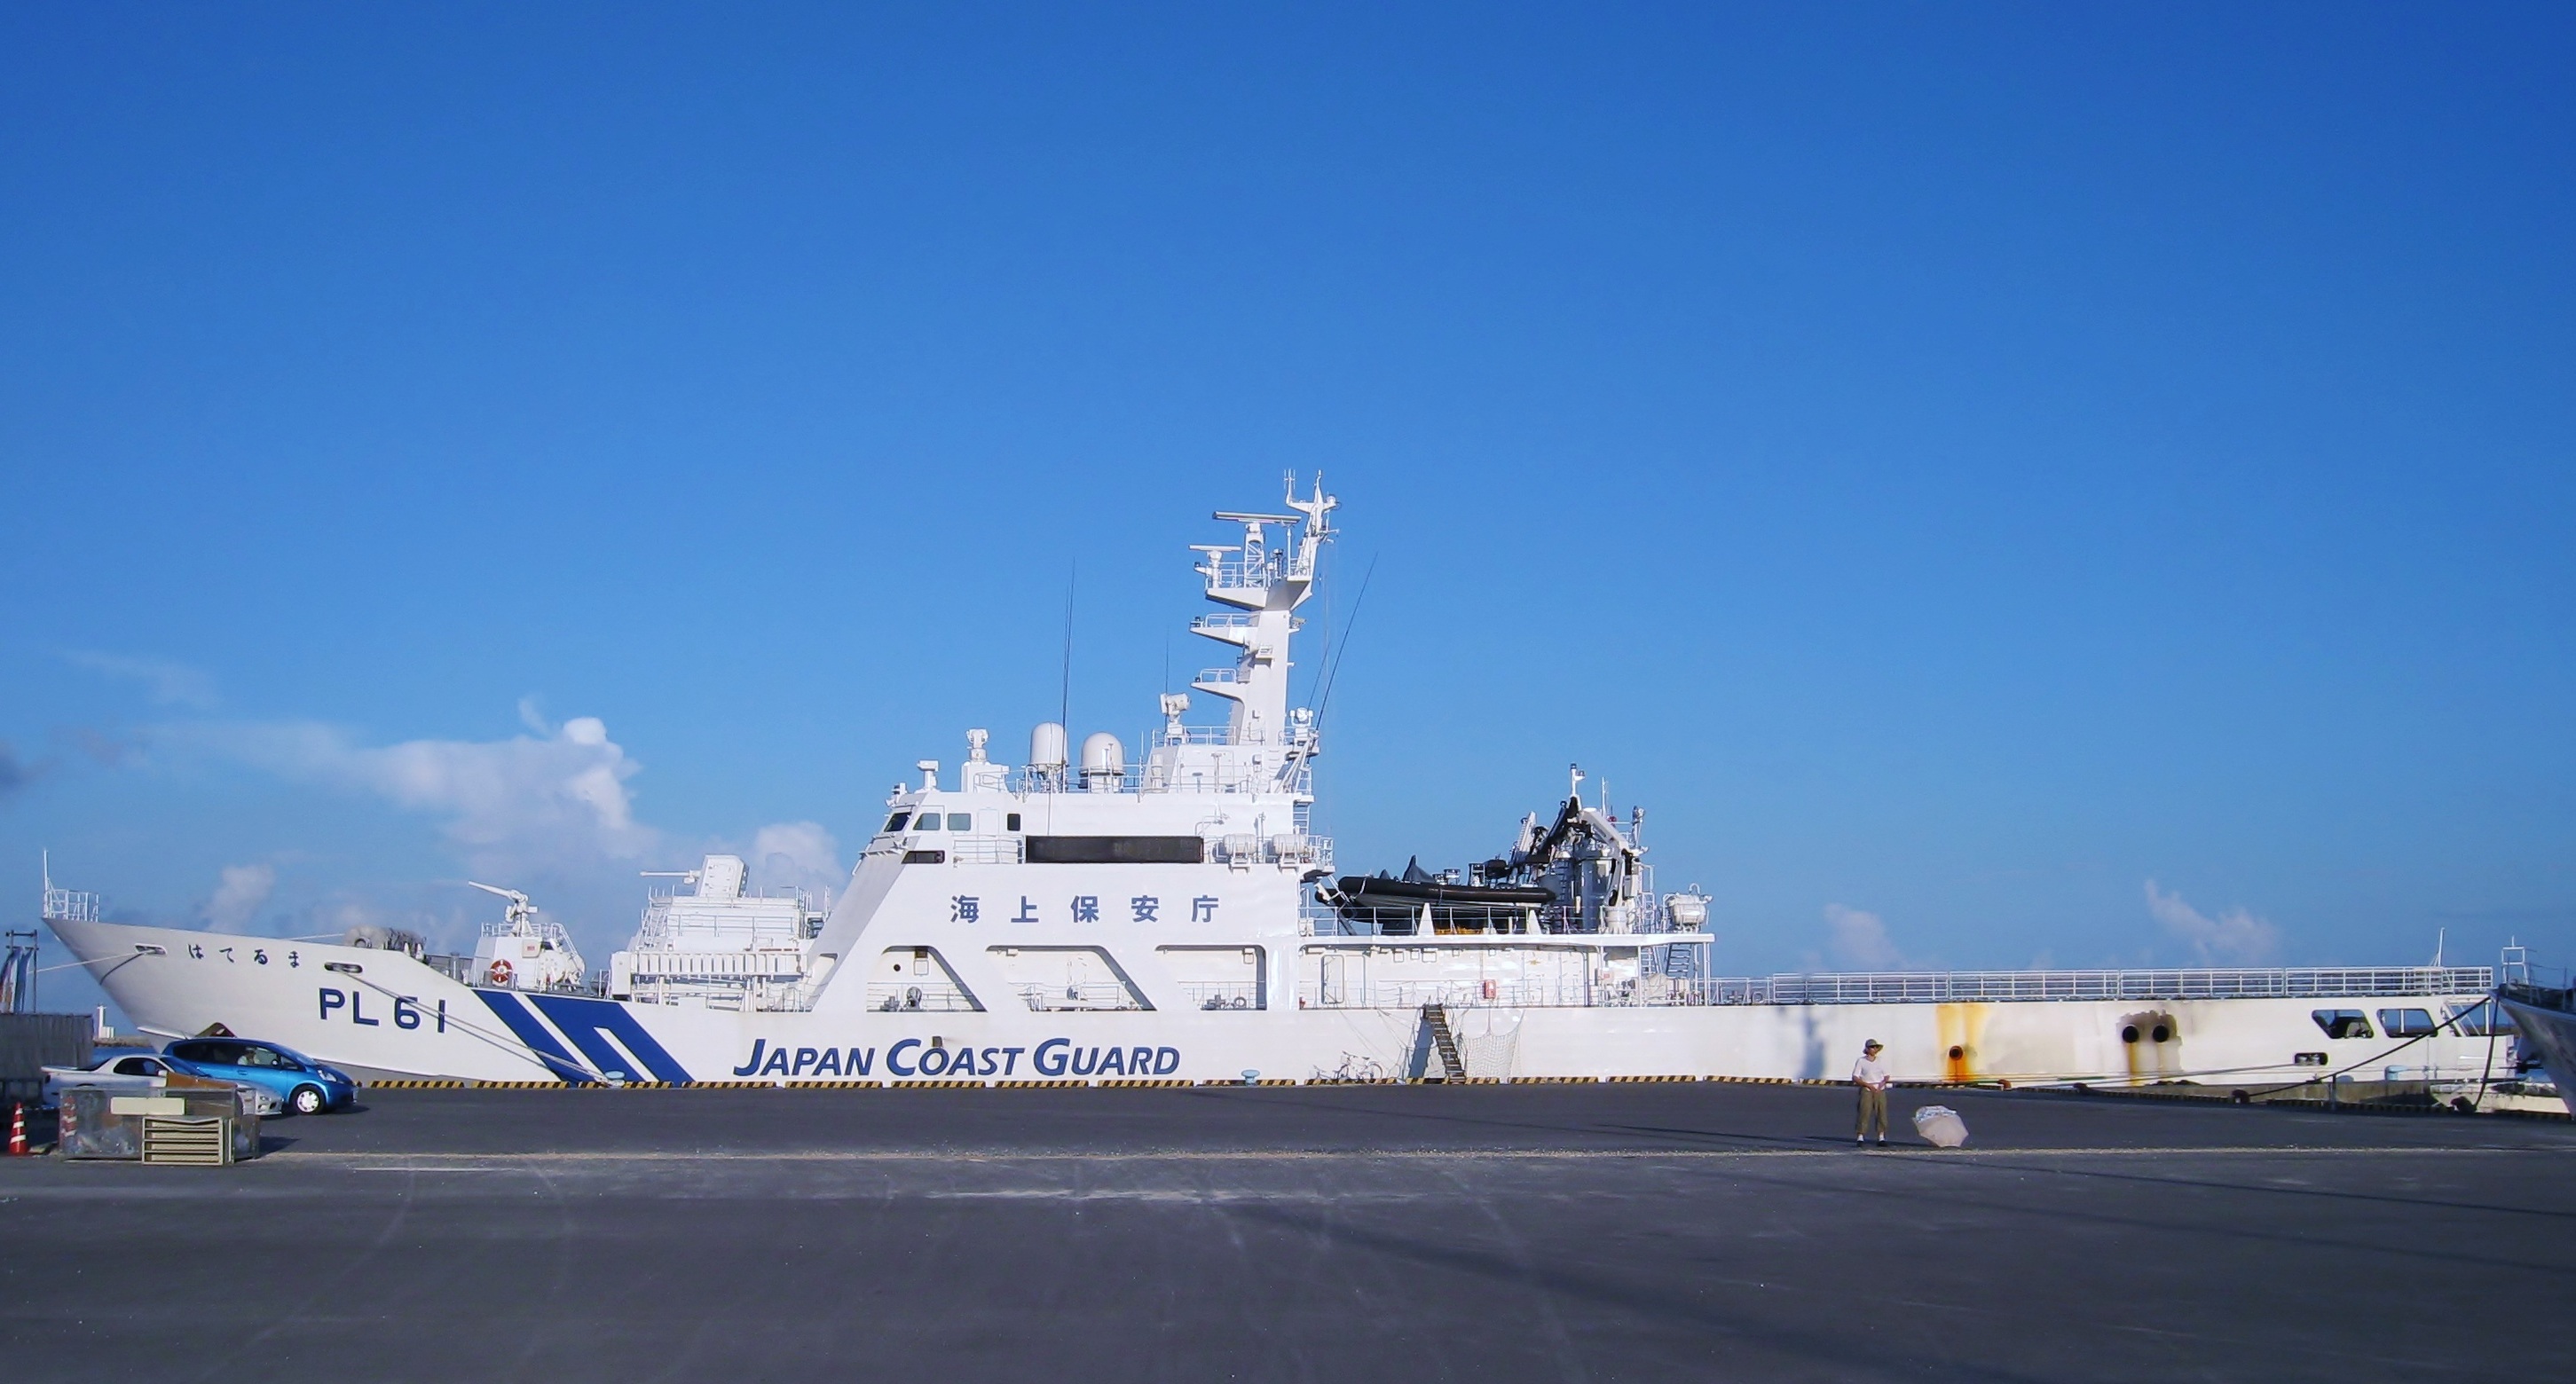
sea, sky, white, ship, vehicle, port, japan, ferry, watercraft, warship, okinawa, quay, coast guard, passenger ship, destroyer, patrol boats, hateruma, senkaku islands, diaoyu, japan coast guard, freight transport, ishigaki, antomasako, aircraft carrier, atmosphere of earth, naval ship